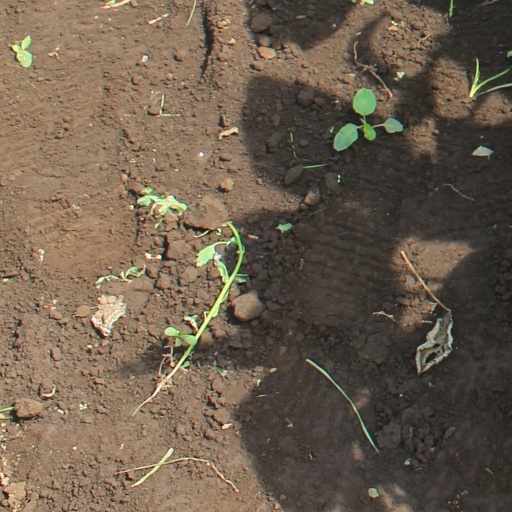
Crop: soybean